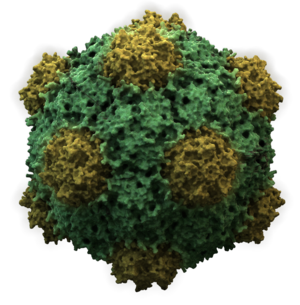
Virus
Strukturen af en plantevirus (cowpea mosaik virus)
"""Vira"" omdirigeres hertil. For den franske by Vira, se Vira.